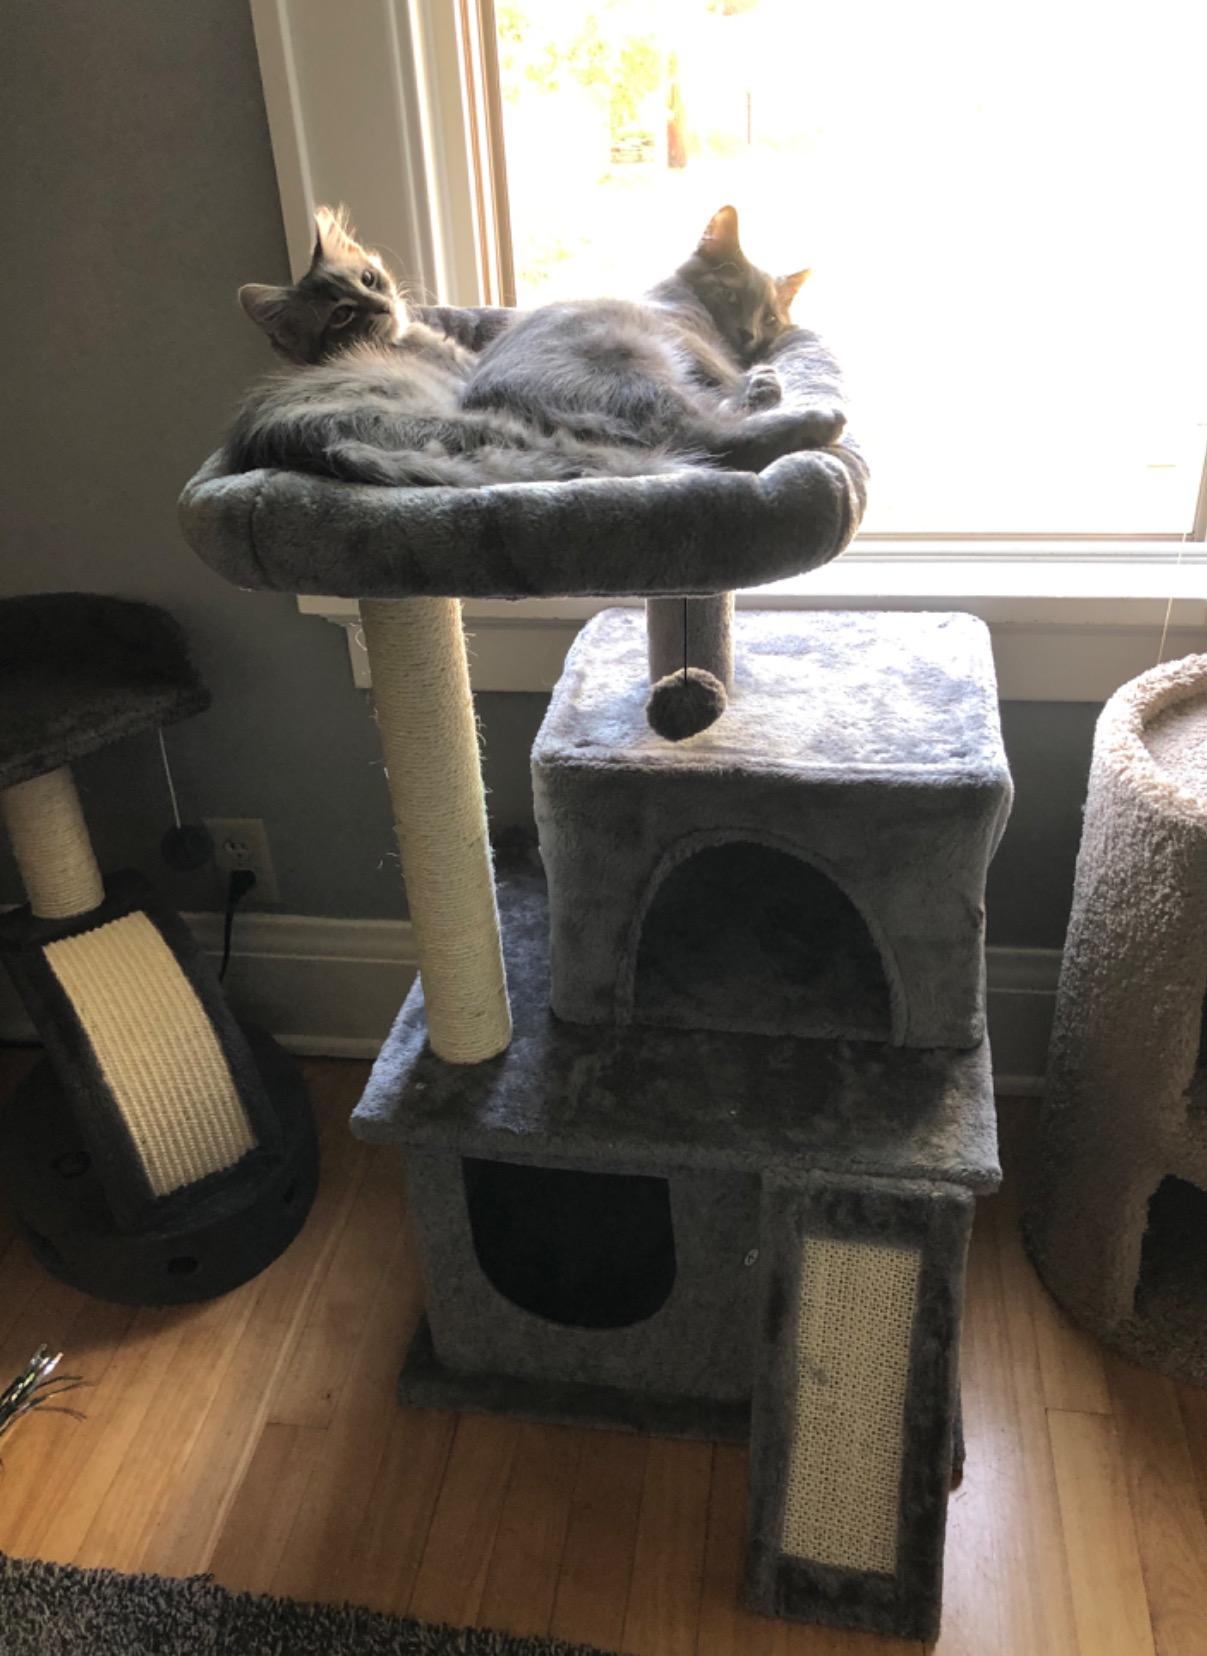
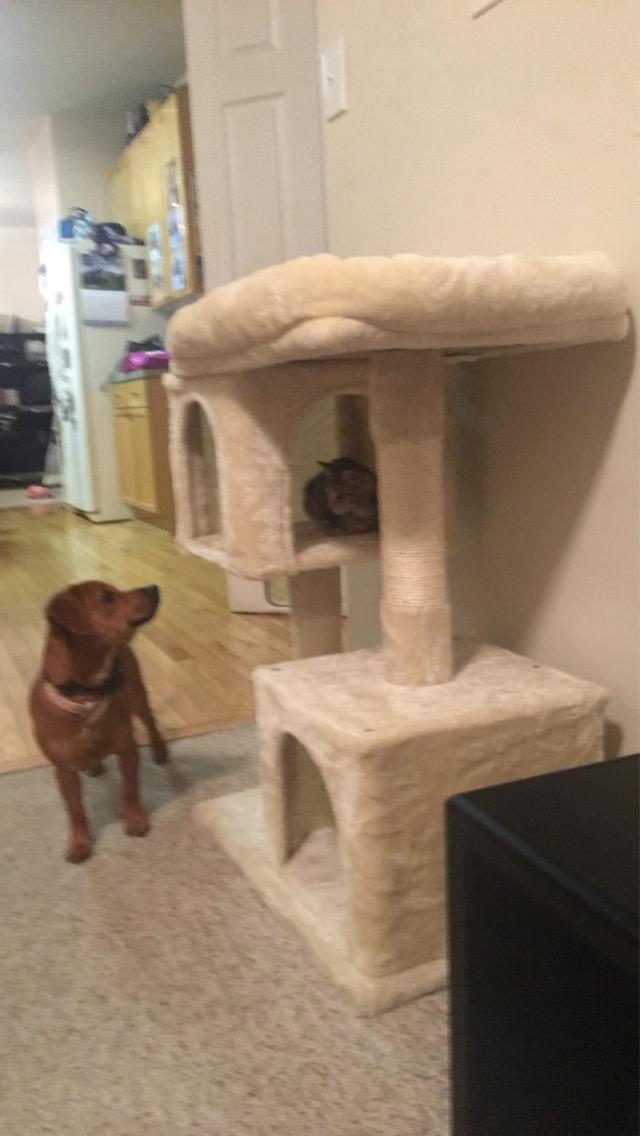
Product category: items_cat tree
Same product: no